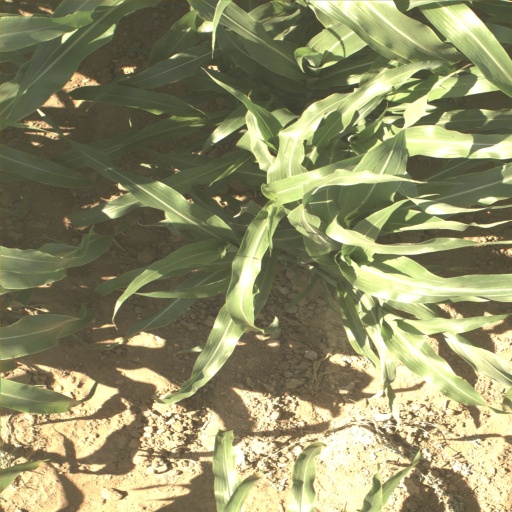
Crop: sorghum